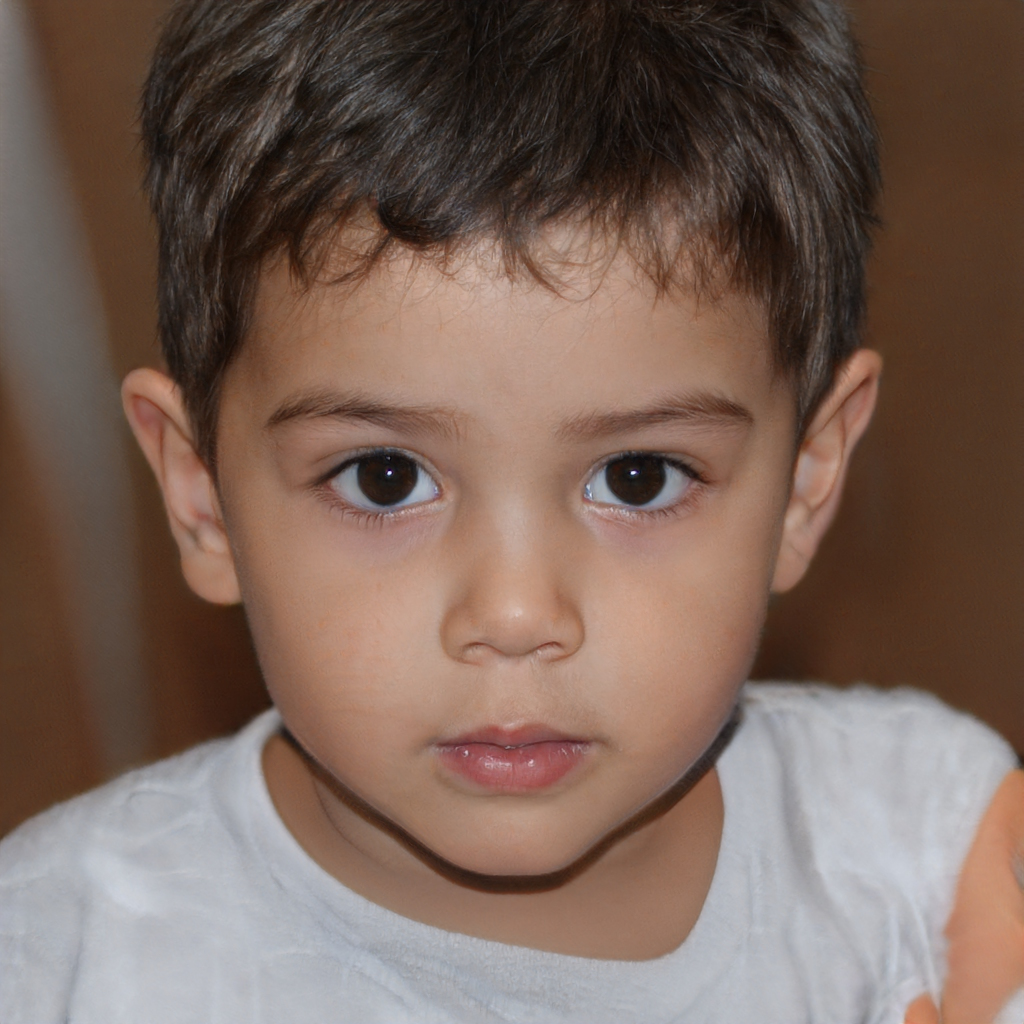
Gender: Male